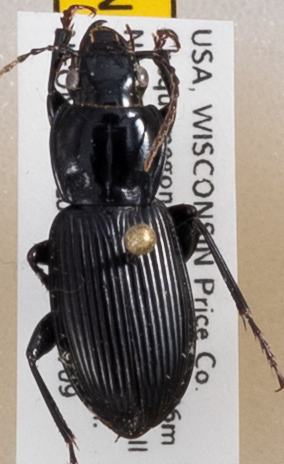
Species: Pterostichus novus
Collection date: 2019-07-09
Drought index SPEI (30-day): -0.32
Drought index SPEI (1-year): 1.69
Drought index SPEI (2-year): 0.9